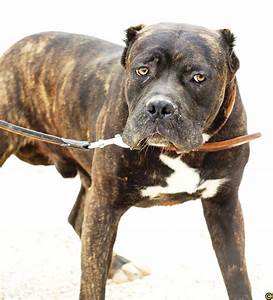
Label: dog